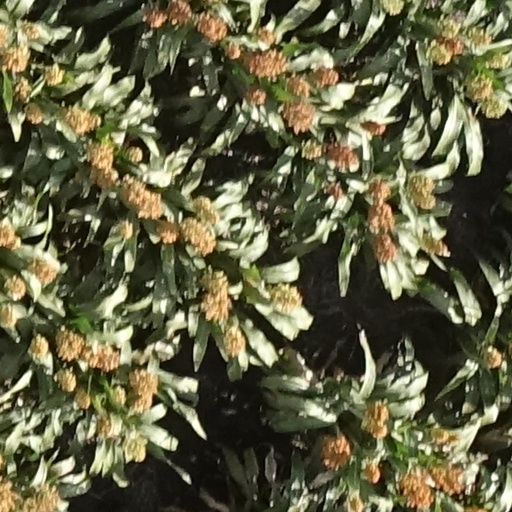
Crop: sorghum